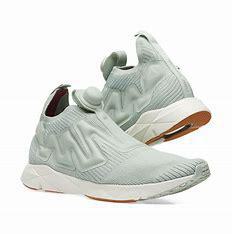
Brand: Reebok
Model: Pump Supreme